Peitho

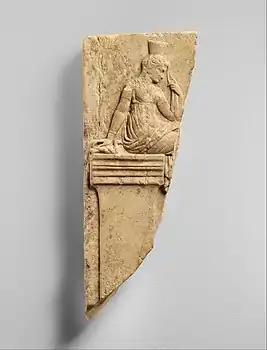
A Roman relief depicting Peitho, circa 1st century B.C.E. (The Metropolitan Museum of Art).

Peitho was an important figure for emphasising civic harmony, particularly in Athens and Argos, and harmony within interpersonal relationships. Notably in Athens, the unification (synoikismos) of the city by Theseus was only possible with the intervention of both Aphrodite and Peitho to create democratic spirit and cooperation. In Argos, she was paired with the early kings of the city, functioning as a civic unifier in a similar role as Harmonia, the first Queen of Thebes. On a 4th century vase from Apulia, Peitho and Hermes are depicted together instructing Tripolemus to teach agriculture to mankind, indicating Peitho's role in creating harmony through civilization. Plutarch outlines Peitho’s role in interpersonal harmony in "Moralia", where he states that persuasion’s role within a marriage is so that spouses can achieve their wants without quarreling. In "Eumenides", Athena thanks Peitho after convincing the Furies of her reasoning in acquitting Orestes and successfully defusing strife. However, Peitho may be a destructive force when used for seduction or selfish personal gains, such as in "Agamemnon" where Clytemnestra curses Peitho for Paris’s stealing of Helen, and she uses persuasion to convince Cassandra to enter the house in order to murder her.